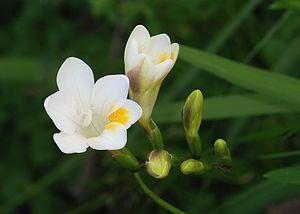
Freesia alba, fleurs et bourgeons.
Freesia est un genre de plante monocotylédone à bulbe originaire d'Afrique du Sud, cultivé pour ses fleurs très odorantes, aux couleurs variées. Il appartient à la famille des Iridacées.
Le Freesia alba est une plante monocotylédone à bulbe originaire d'Afrique du Sud, cultivée pour ses fleurs très odorantes, aux couleurs blanches. Il appartient à la famille des Iridacées.